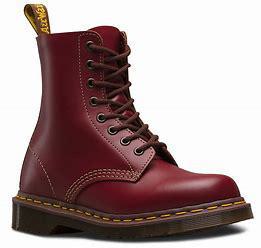
Brand: Dr.
Model: Martens 100